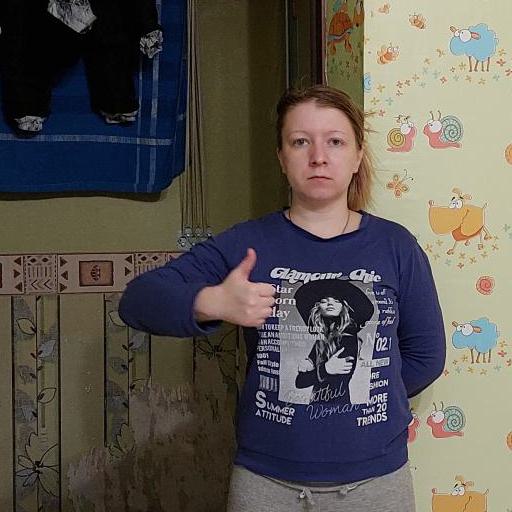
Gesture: like